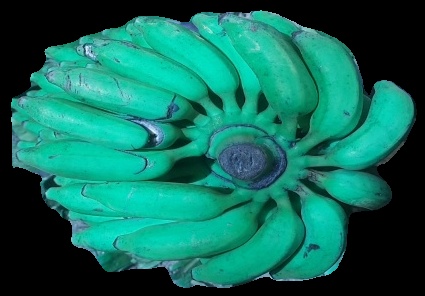
Variety: elakki-bale
Grade: grade3